Artemas Wyman Sawyer

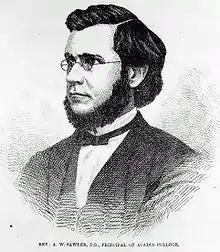

Artemas Wyman Sawyer (4 March 1827 – 5 August 1907) was an American Baptist minister and educator. He was the president of Acadia College (now Acadia University) in Nova Scotia, Canada from 1869 to 1896.